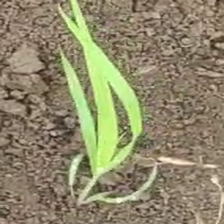
Weed species: Digitaria_SP_(Digitaria Sanguinalis )